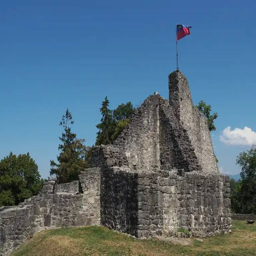
Schellenberg Castle